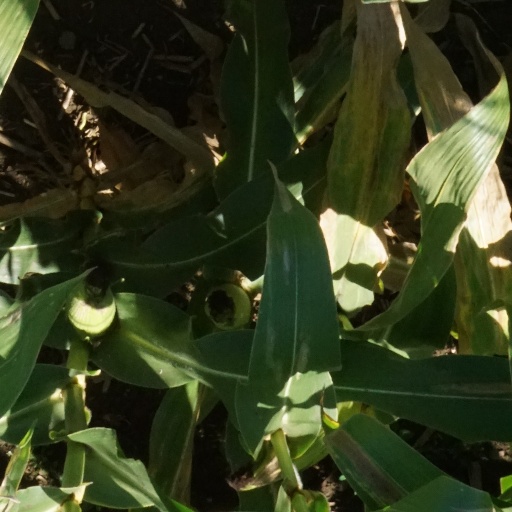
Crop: maize; corn